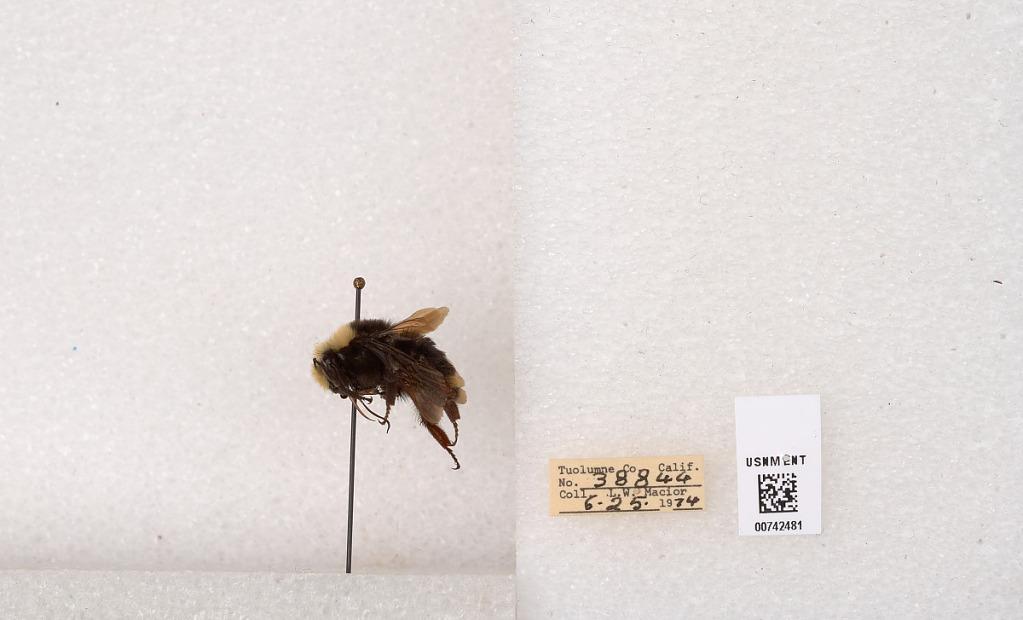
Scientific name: Bombus (Pyrobombus) vosnesenskii Radoszkowski
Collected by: L. Macior
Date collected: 1974-6-25
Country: United States
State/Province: California
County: Tuolumne
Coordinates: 38.0276, -119.955